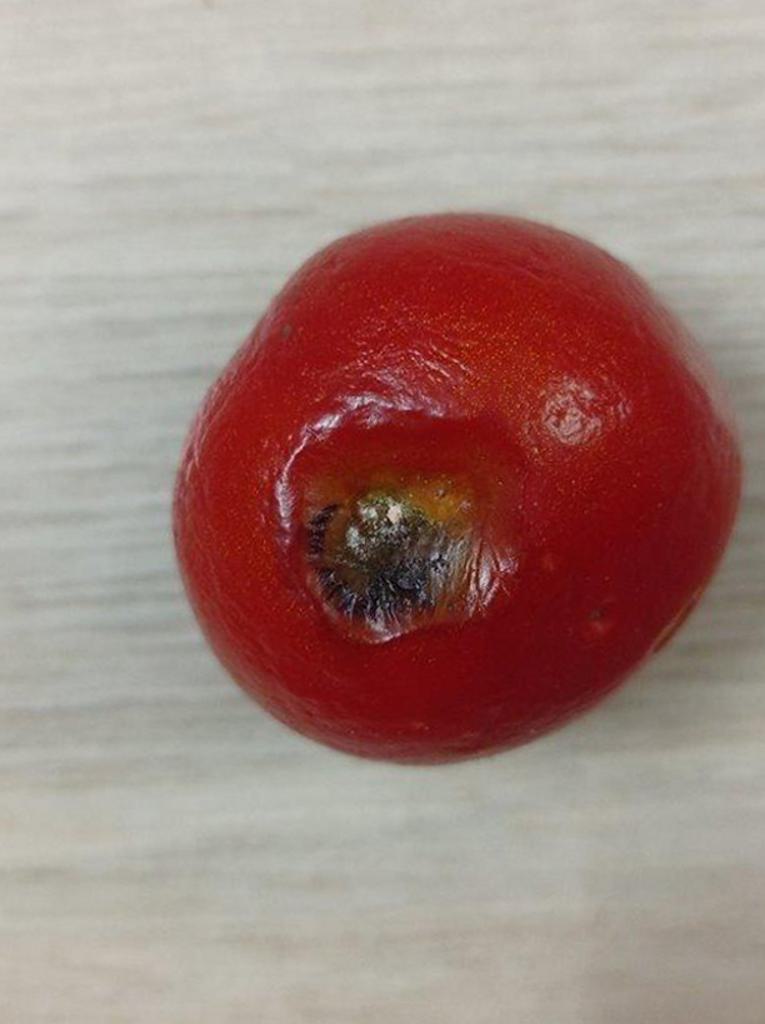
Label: Rotten